Bagbazar railway station

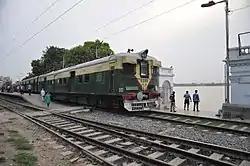
A local train crossing Mayer Ghat at Baghbazar railway station

The platform is not very well sheltered. The station lacks many facilities including water and sanitation. There is no proper approach road to this station. The railway station is situated adjacent to Mayer Ghat.